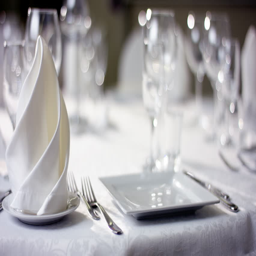
shot of an empty plate , wine glasses and napkin on dinner table at restaurant